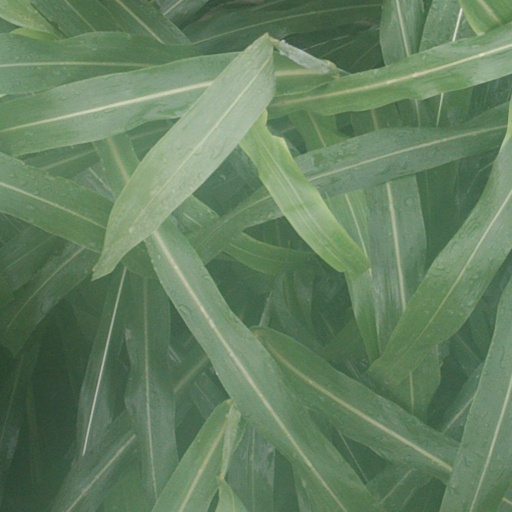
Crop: sorghum